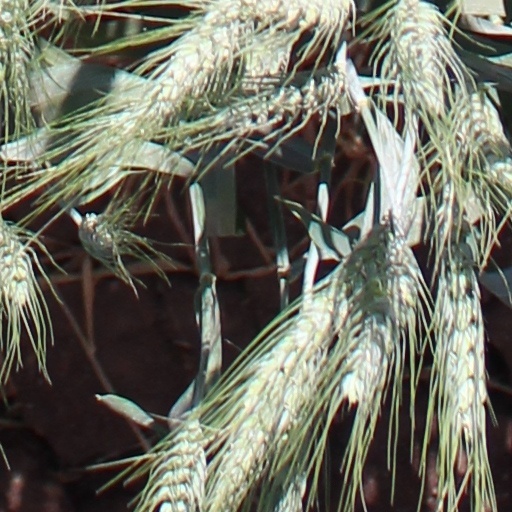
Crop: wheat